Gout

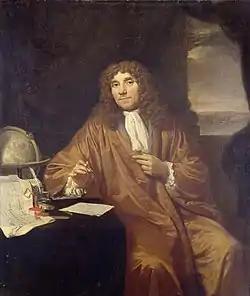
Antonie van Leeuwenhoek described the microscopic appearance of uric acid crystals in 1679.

It derives from the Latin word , meaning "a drop" (of liquid). According to the "Oxford English Dictionary", this originates from humorism and "the notion of the 'dropping' of a morbid material from the blood in and around the joints".